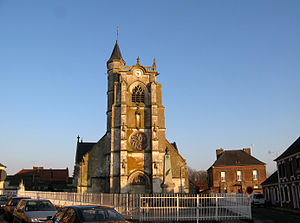
Crécy-en-Ponthieu
Kirken i Crécy-en-Ponthieu.
Crécy-en-Ponthieu, på gammelt engelsk Cressy, er en kommune i franske departement somme i Hauts-de-France. Det ligger i det nordlige Frankrig syd for Calais. Byen ahr givet navn til Crécyskoven, der begynder omkring 2 km sydvest for byen, og som er en af de største skove i Nordfrankrig. En lolle flod, kaldet Maye, løber gennem byen, som har 1.594 indbyggere. Slaget ved Crecy foregik her i 1346 under hundredårskrigen mellem England og Kongeriget Frankrig.